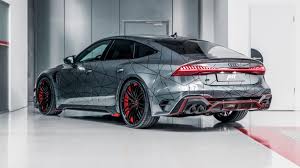
Label: noambulance